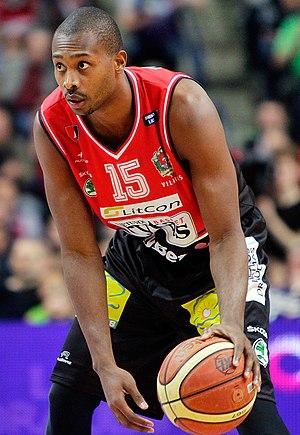
Zabian Dowdell est un joueur américain de basket-ball évoluant aux postes d'arrière et d'ailier.